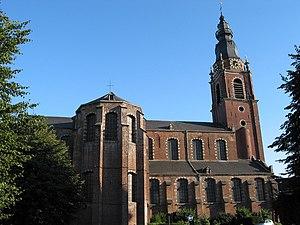
Leuze-en-Hainaut (Belgique), la collégiale Saint-Pierre (1745 - architecte: Révérend Père Martin).
Le Combat de Leuze se déroule pendant la guerre des Paysans.